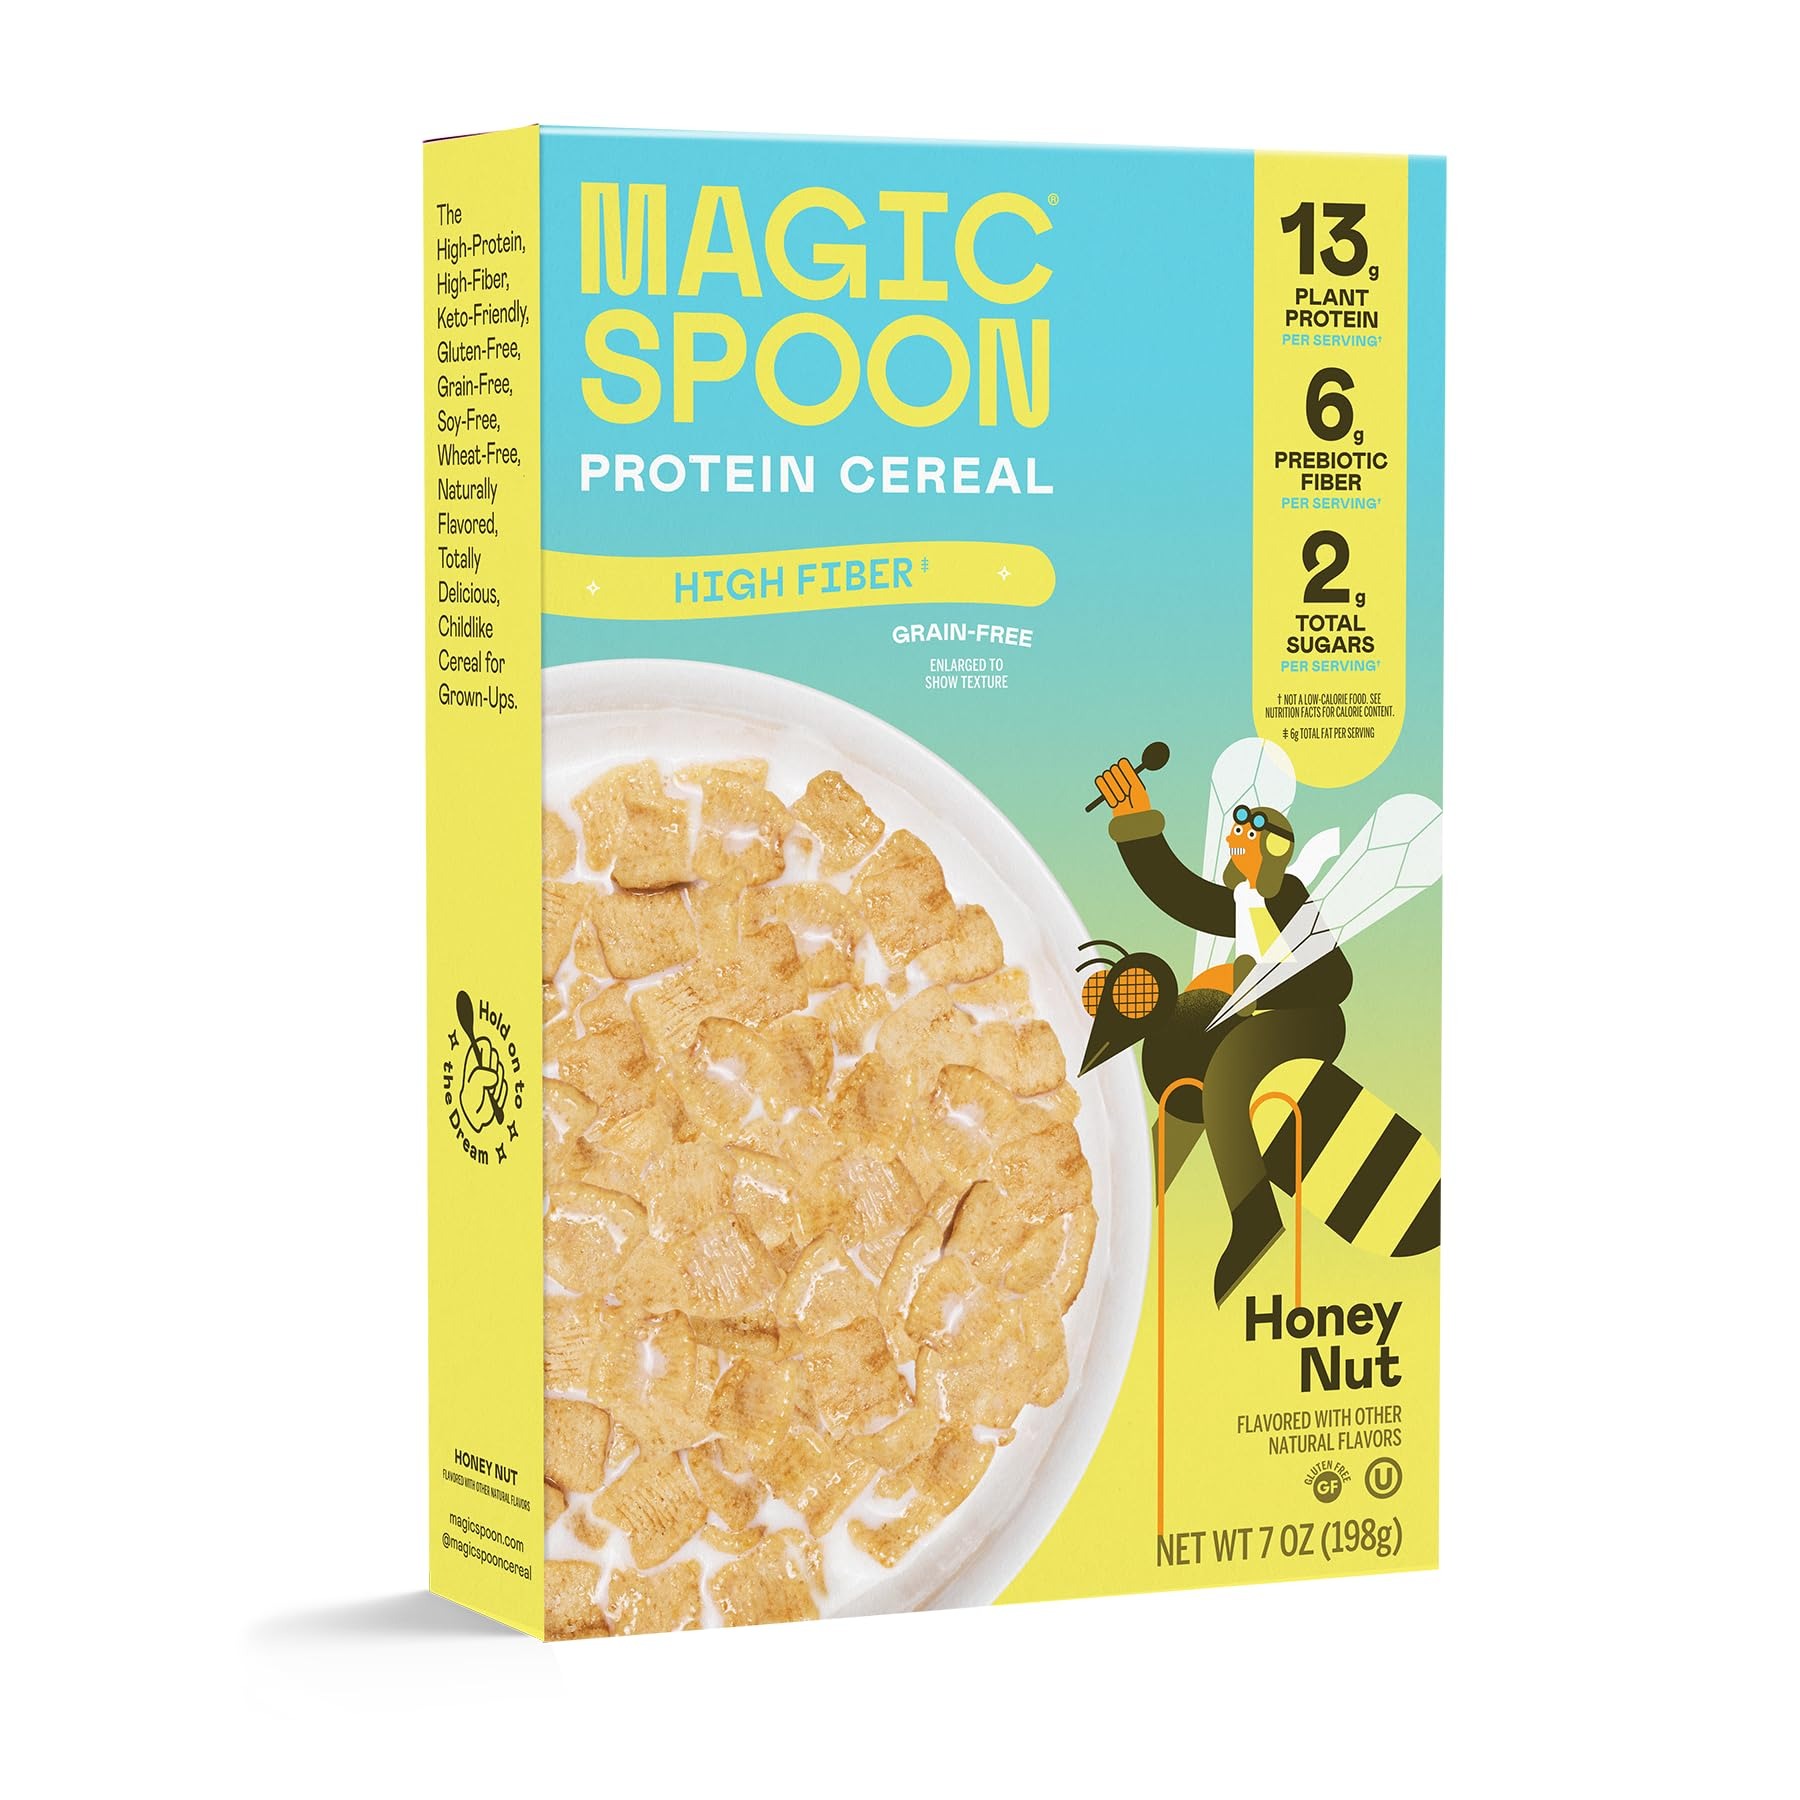
Item Name: Magic Spoon Honey Nut Cereal, 7 OZ
Bullet Point: High Protein High Fiber Low Sugar Grain Free
Value: 7.0
Unit: Ounce

Price: 16.99